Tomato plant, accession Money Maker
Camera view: tilt-top (135 deg); turntable rotation: 330 degrees
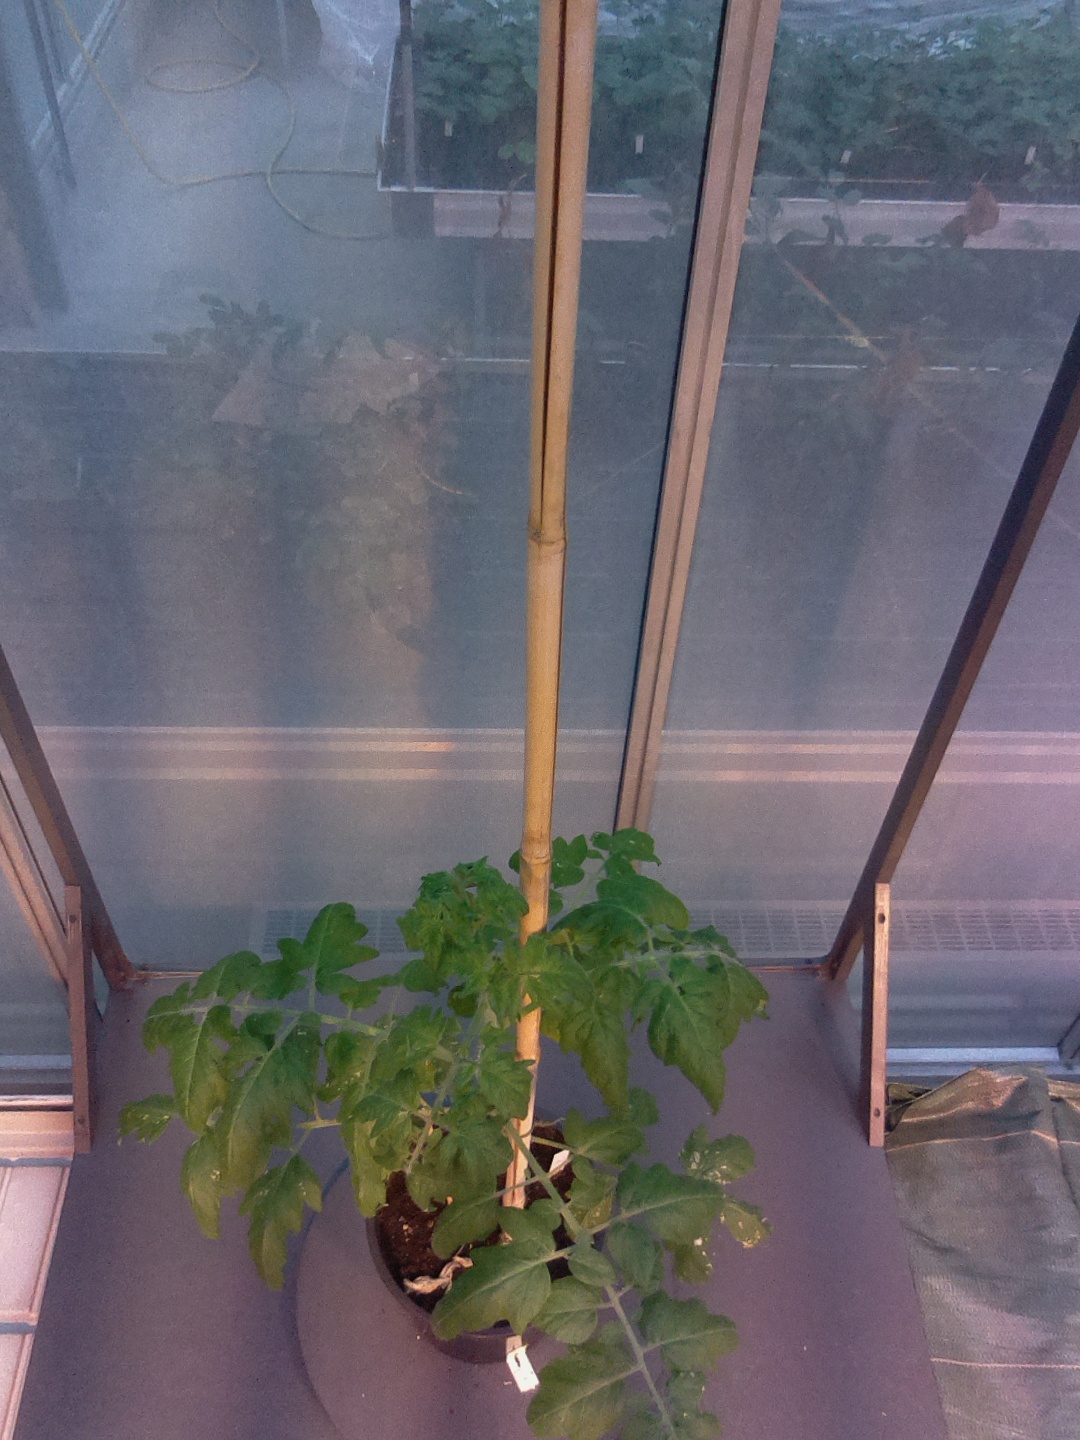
BBCH growth stage 20: First Side shoot start formed